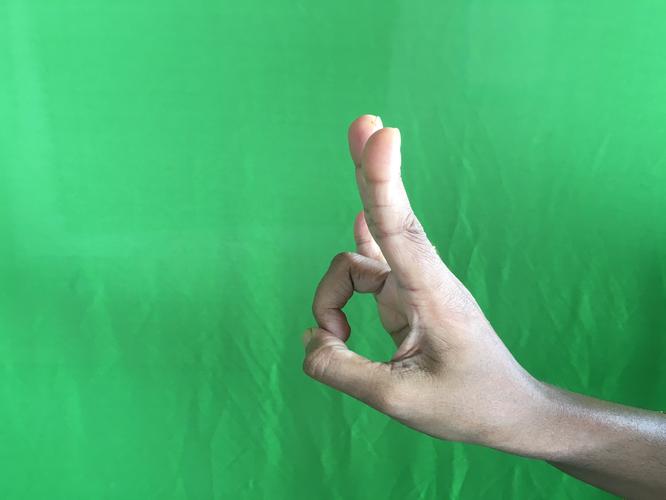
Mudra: Mayura
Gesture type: single_hand